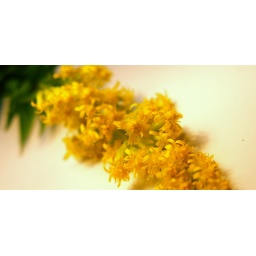
I take some flower to home and take these shot in my little photostudio...